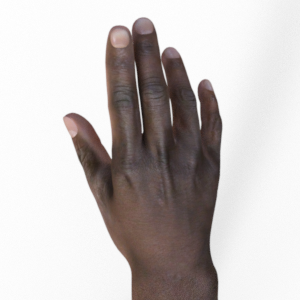
Label: paper